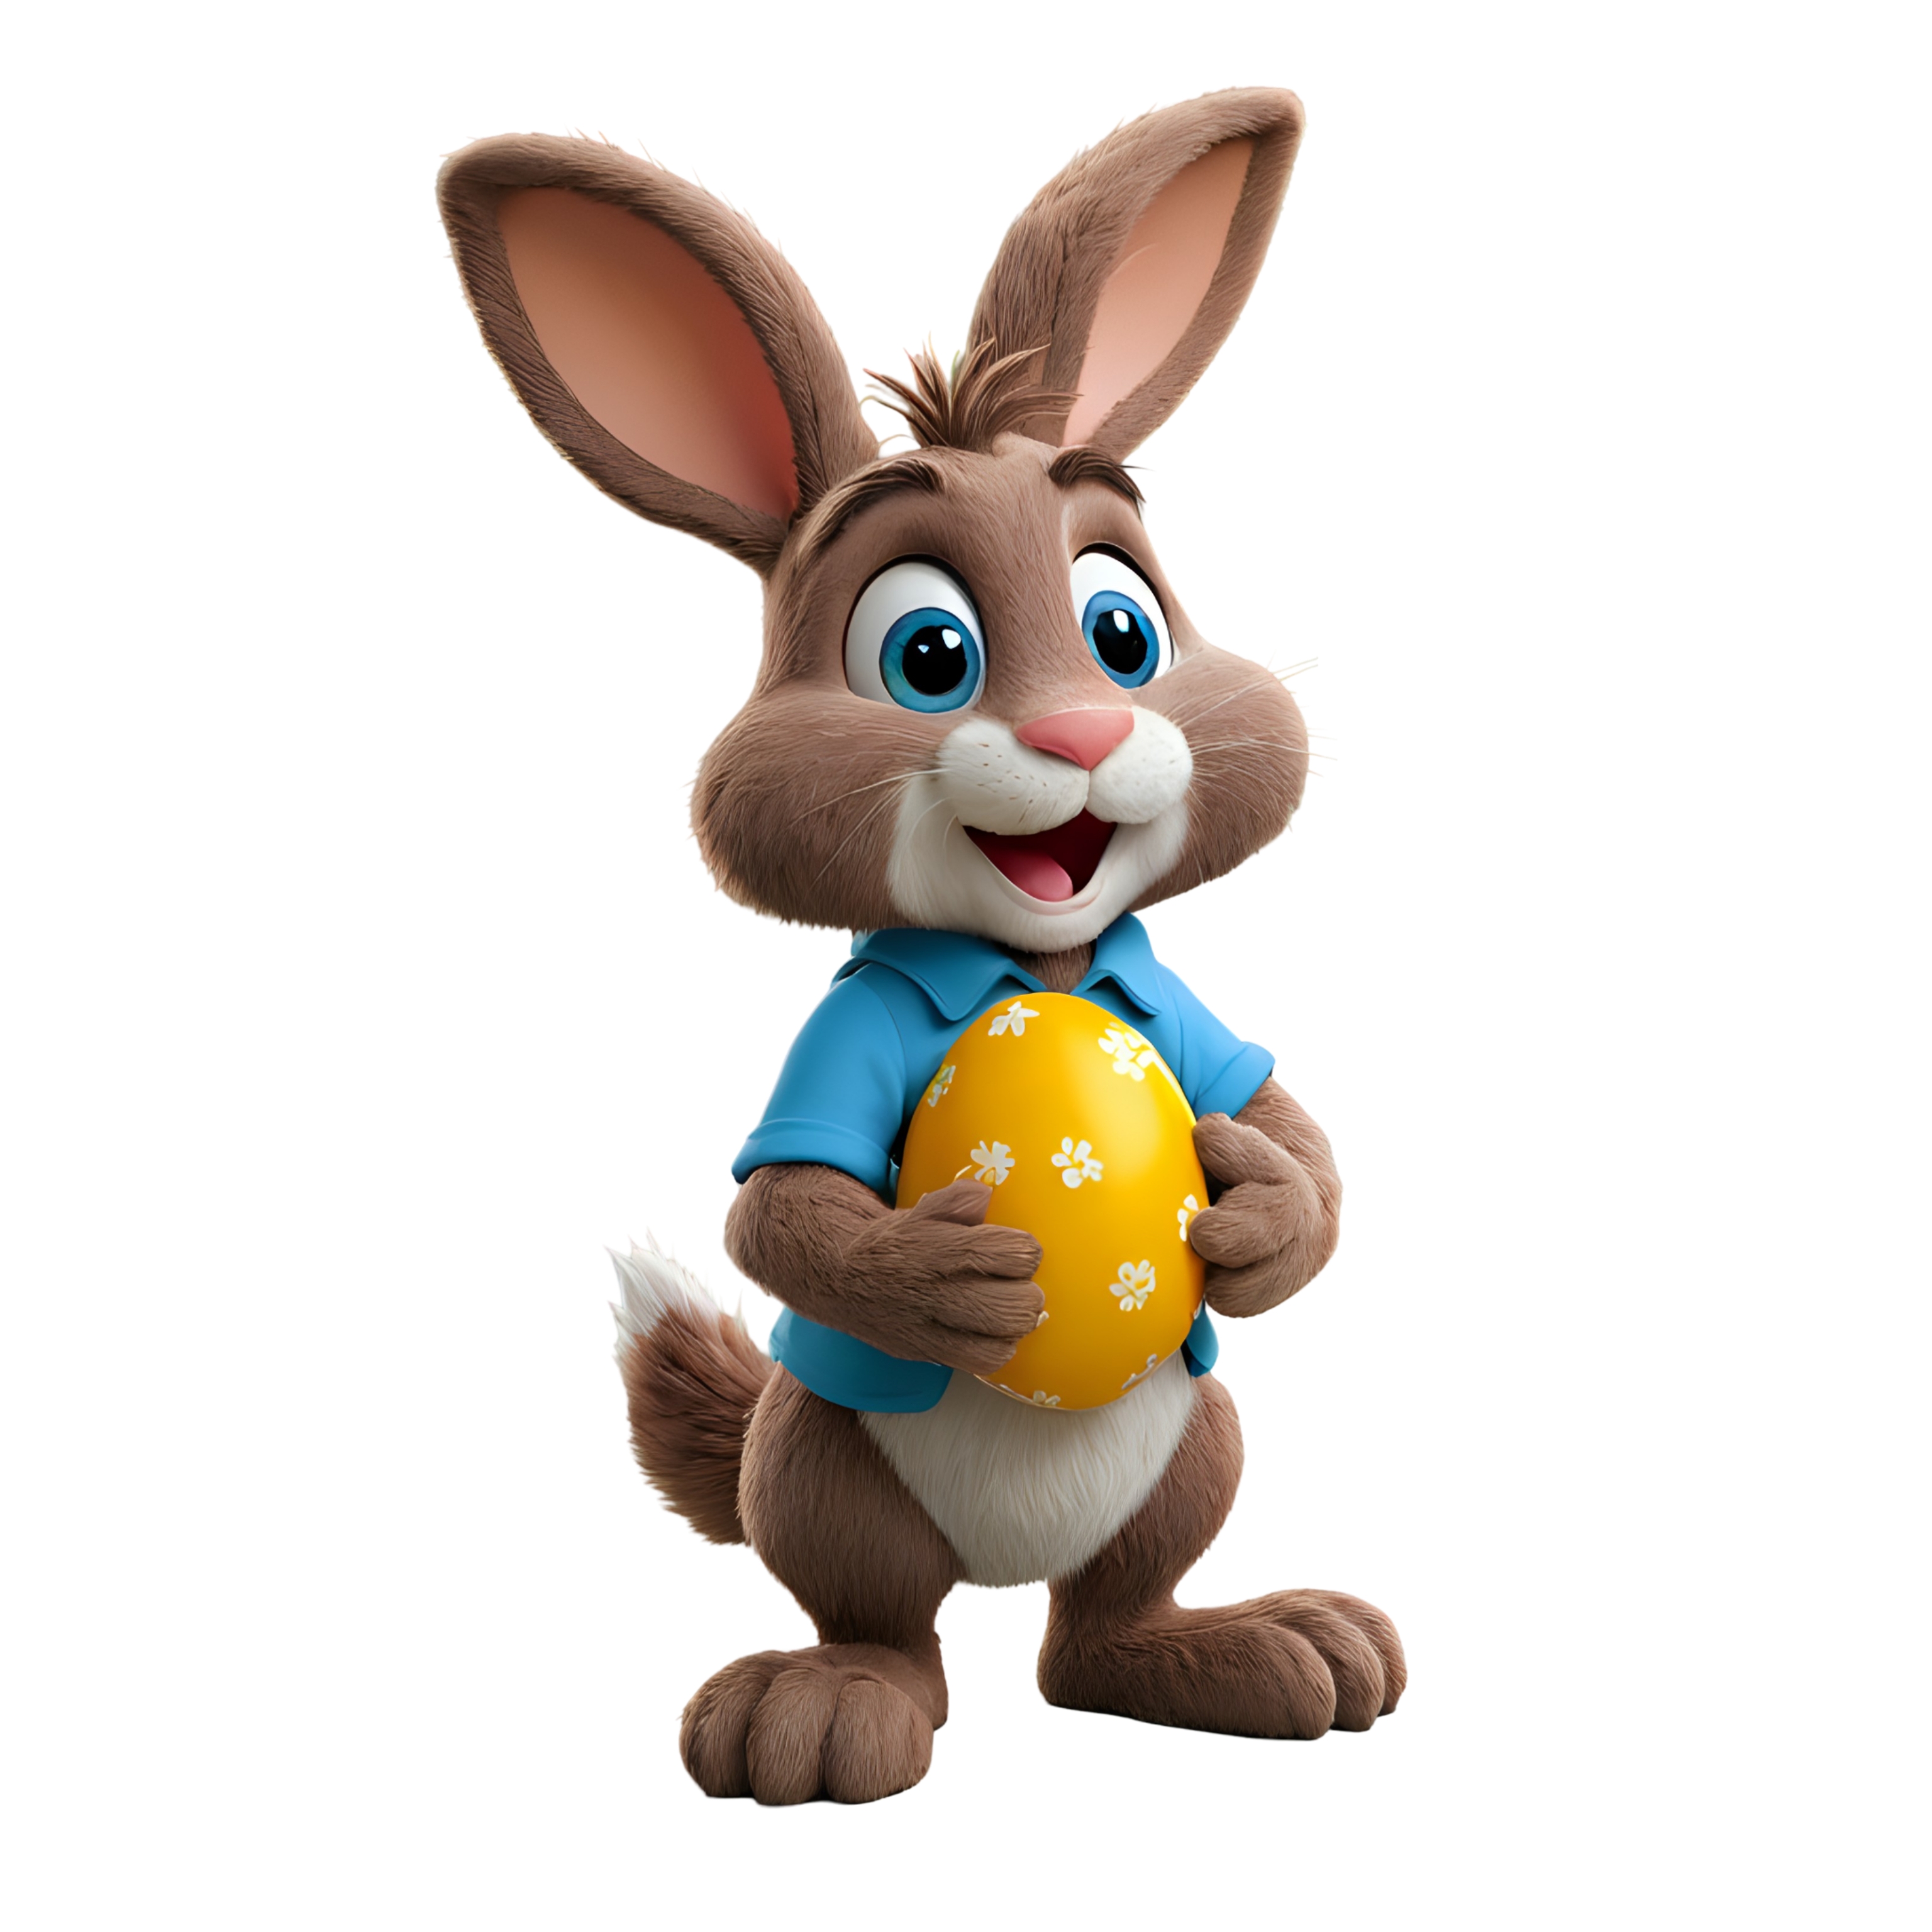
rabbit, easter, bunny, adorable, cartoon, pet, egg, cute, cutout, ear, toy, gesture, fawn, animal figure, snout, fictional character, working animal, font, happy, terrestrial animal, Animated cartoon, animation, Rabbits and Hares, liver, fur, graphics, collectable, figurine, baby toys, tail, action figure, whiskers